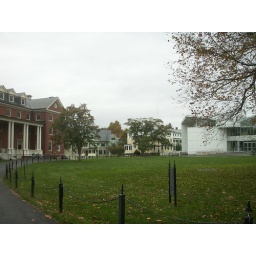
this is near the student center(it's the white building on the right)